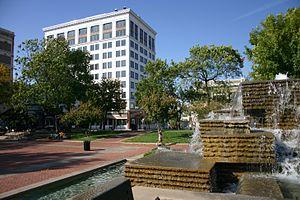
La ville de Springfield est la troisième agglomération la plus peuplée de l’État du Missouri, aux États-Unis, avec une population estimée à 167 376 habitants en 2017. Elle est le siège du comté de Greene.
William Bradley Pitt, dit Brad Pitt, est un acteur et producteur de cinéma américain, né le 18 décembre 1963 à Shawnee.